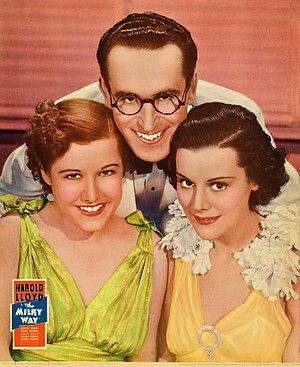
Soupe au lait est un film américain réalisé par Leo McCarey, sorti en 1936.
Dorothy Wilson, est une actrice de cinéma américaine. Secrétaire puis actrice de la RKO, elle fera une carrière cinématographique de 1932 à 1937 et plus d'une vingtaine de films. Elle est une des starlettes titrées WAMPAS Baby Stars de la saison 1932. Retirée du cinéma en 1937, elle poursuivra sa carrière à la RKO où elle participera au sein d'une équipe de production, à la supervision des scripts des films.